Viatkogorgon

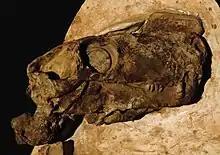
Cast of the holotype skull; note the large sclerotic ring in the eye socket, which may indicate nocturnal habits.

Tatarinov noted in 1999 that "Viatkogorgon" could have pressed food against the concave, smooth palatine areas between the palatal teeth with its tongue. Palatal teeth are thought to have helped early synapsids and other basal amniotes (ancestrally land-dwelling vertebrates) grip food; these were lost in mammals which developed secondary palates instead. In 2018, Kammerer and Masyutin considered the sclerotic ring of "Viatkogorgon" remarkably large in proportion to its large eye socket, falling well within what would be considered scotopic vision (ability to see in darkness) in therapsids, which suggests nocturnal habits. The Russian paleontologist Valeriy K. Golubev examined assemblages of Permian land vertebrates in Eastern Europe in 1999. He noted that "Viatkogorgon" and the therocephalian "Viatkosuchus", the largest predators of the Kotelnich Subassemblage, were relatively small, not much different in size from the smaller predators of their assemblage, such as the therocephalians "Scalopodon", "Scalopodontes" and "Kotelcephalon". In 2019, the Russian paleontologists Yulia A. Suchkova and Golubev stated that the therocephalian "Gorynychus" from Kotelnich would have shared its niche as a dominant predator with "Viatkogorgon".